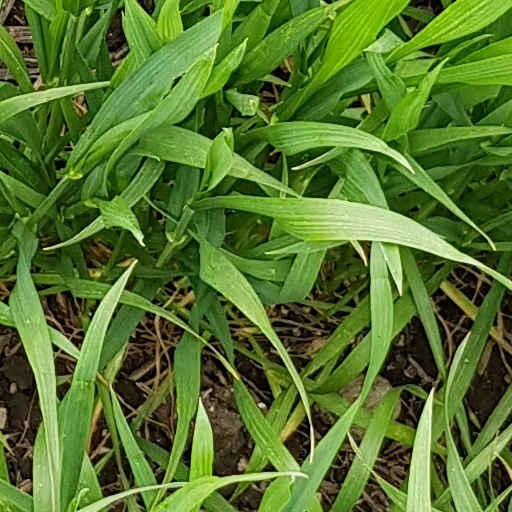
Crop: wheat